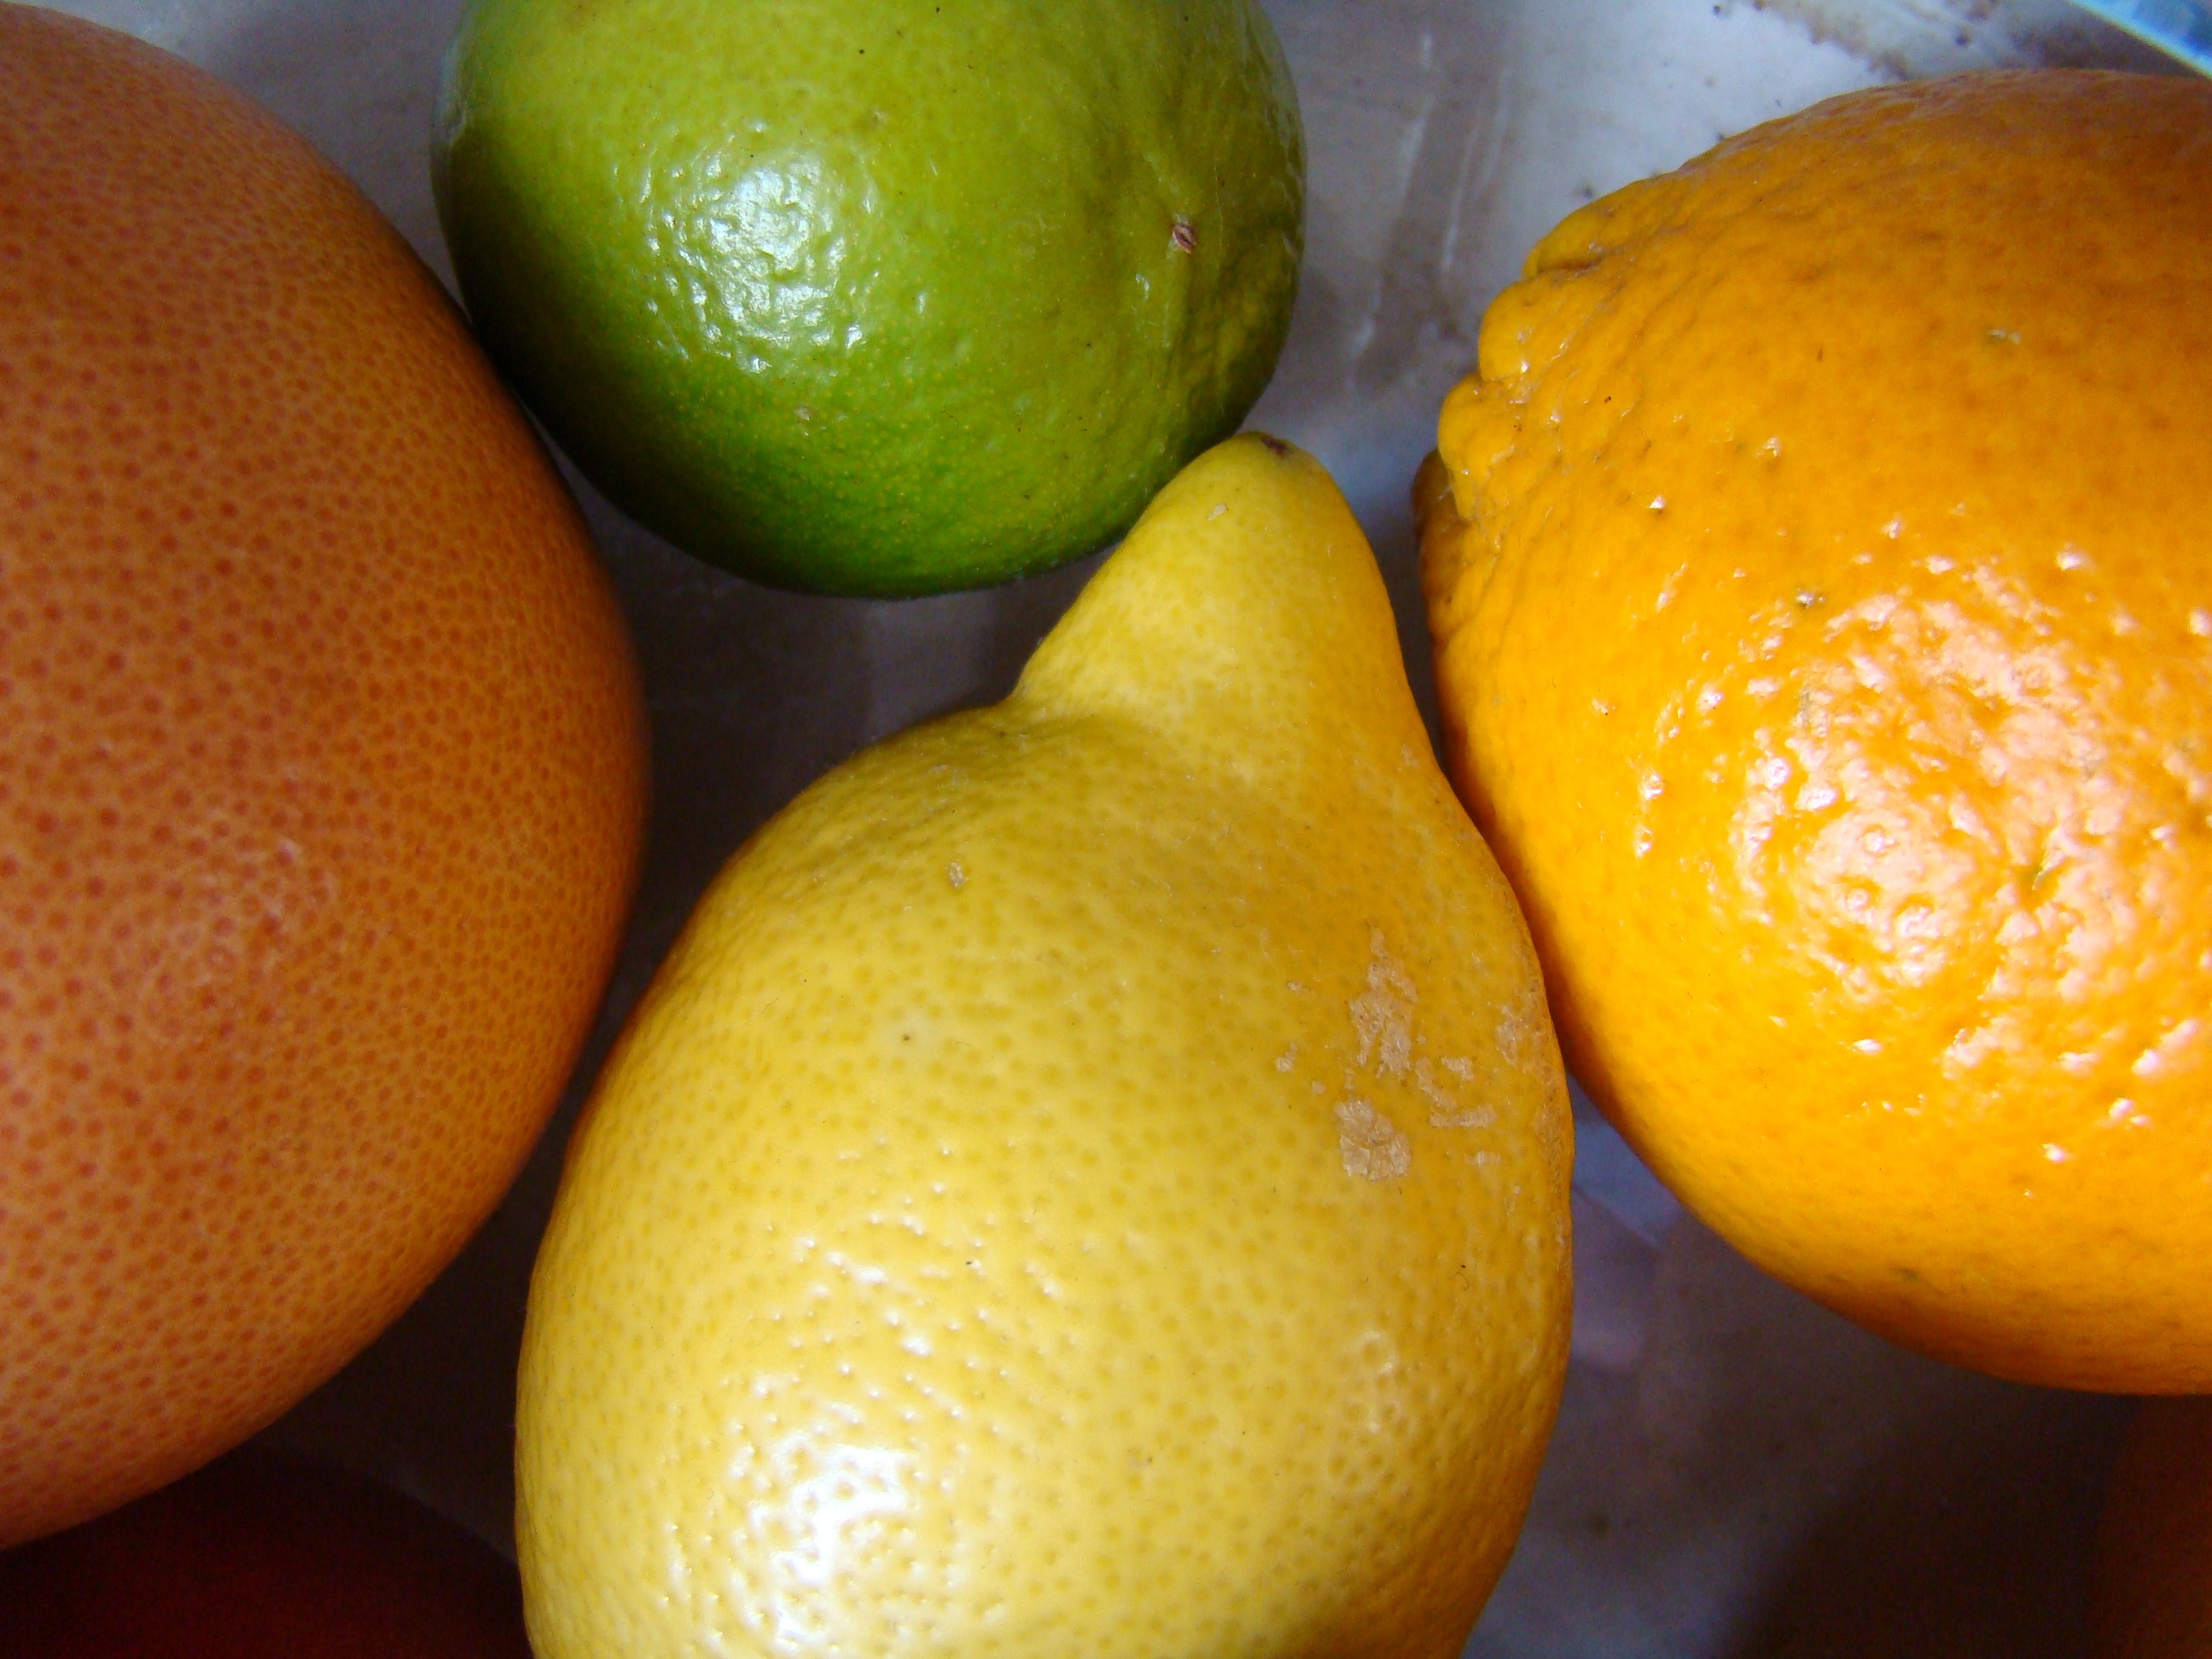
plant, fruit, orange, food, produce, fresh, colorful, breakfast, juicy, delicious, lemon, fresh fruit, vitamin, nutrition, tangerine, vegetarian, calabaza, clementine, vegetarian food, citron, organic, citrus, flowering plant, bitter orange, mandarin orange, land plant, sweet lemon, meyer lemon, tangelo, yuzu, lemon lime, valencia orange